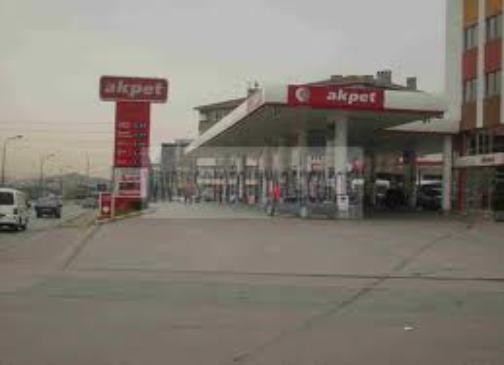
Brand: AKPET
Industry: Others